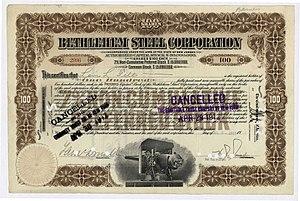
The Bethlehem Steel Corporation, basée à Bethlehem en Pennsylvanie, était le deuxième plus grand producteur d'acier des États-Unis après son concurrent U.S. Steel situé à Pittsburgh et grâce à sa filiale Bethlehem Shipbuilding Corporation, l'une des trois principales entreprise de construction navale du pays durant la première moitié du XXᵉ siècle possédant entre autres le chantier naval Fore River de Quincy.